List of plantations in Jamaica

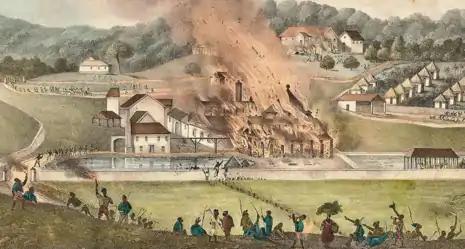
"The Destruction of Roehampton Estate in the parish of St. James's in January 1832 the property of J. Baillie Esq". Lithograph, Adolphe Duperly, Jamaica 1833.

This is a list of plantations and pens in Jamaica by county and parish including historic parishes that have since been merged with modern ones. Plantations produced crops, such as sugar cane and coffee, while livestock pens produced animals for labour on plantations and for consumption. Both industries used the forced labour of enslaved peoples.